United States military vehicle markings of World War II

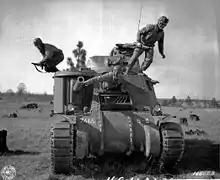
M3 medium tank (Lee)

Divisions, independent brigades, combat commands and combat teams may prescribe tactical markings for their command. Painted on the vehicles they may be in color, their location, size and design using geometric shapes to be specified. To be changed in a combat zone when appropriate with no written record of the system.